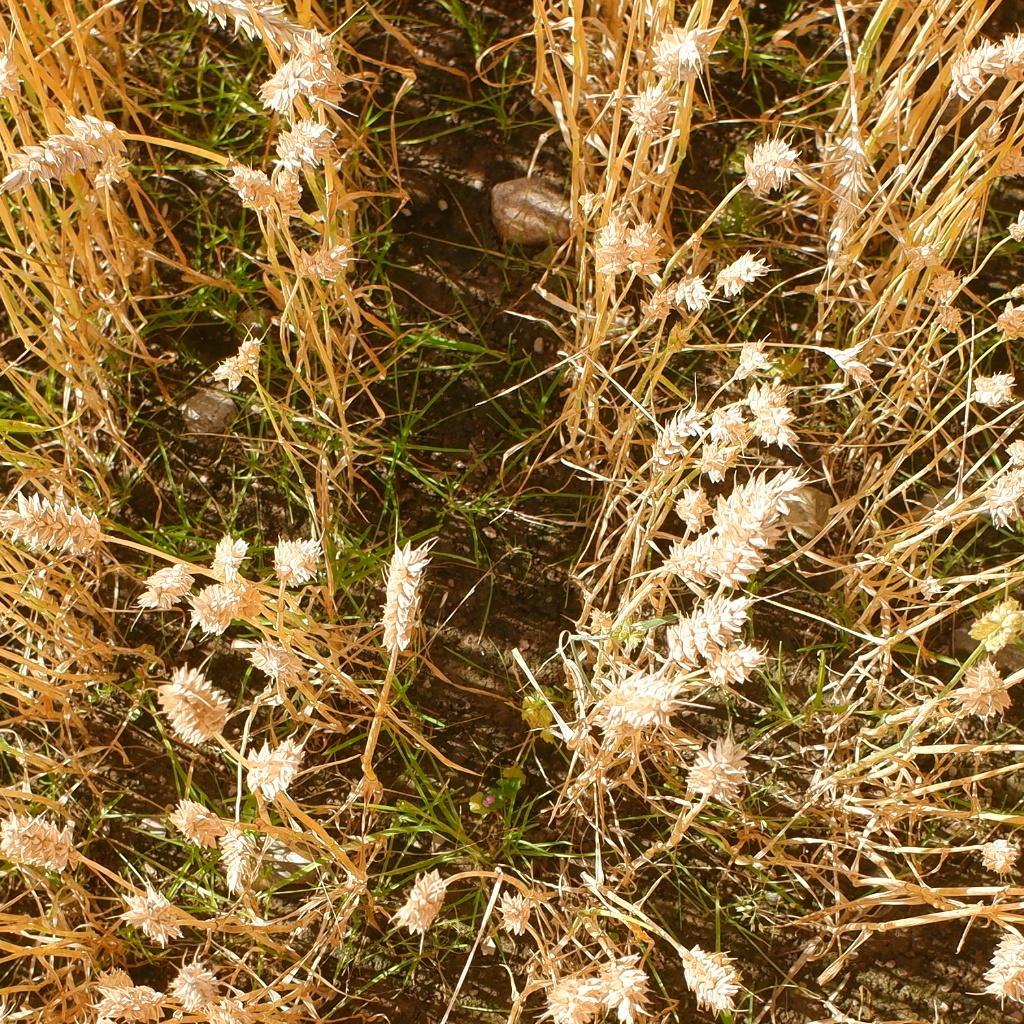
Country: Norway
Location: NMBU
Wheat development stage: Filling